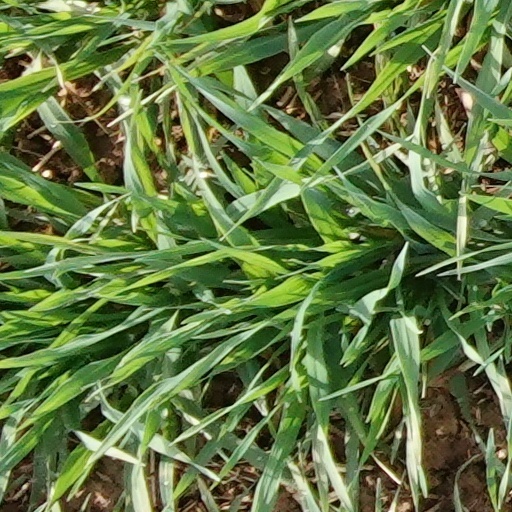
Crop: wheat